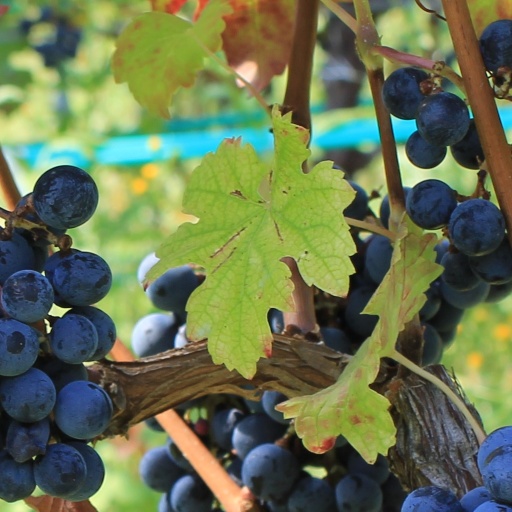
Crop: grape